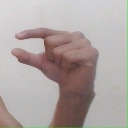
अक्षर: ग